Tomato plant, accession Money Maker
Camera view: horizontal (90 deg, fisheye); turntable rotation: 210 degrees
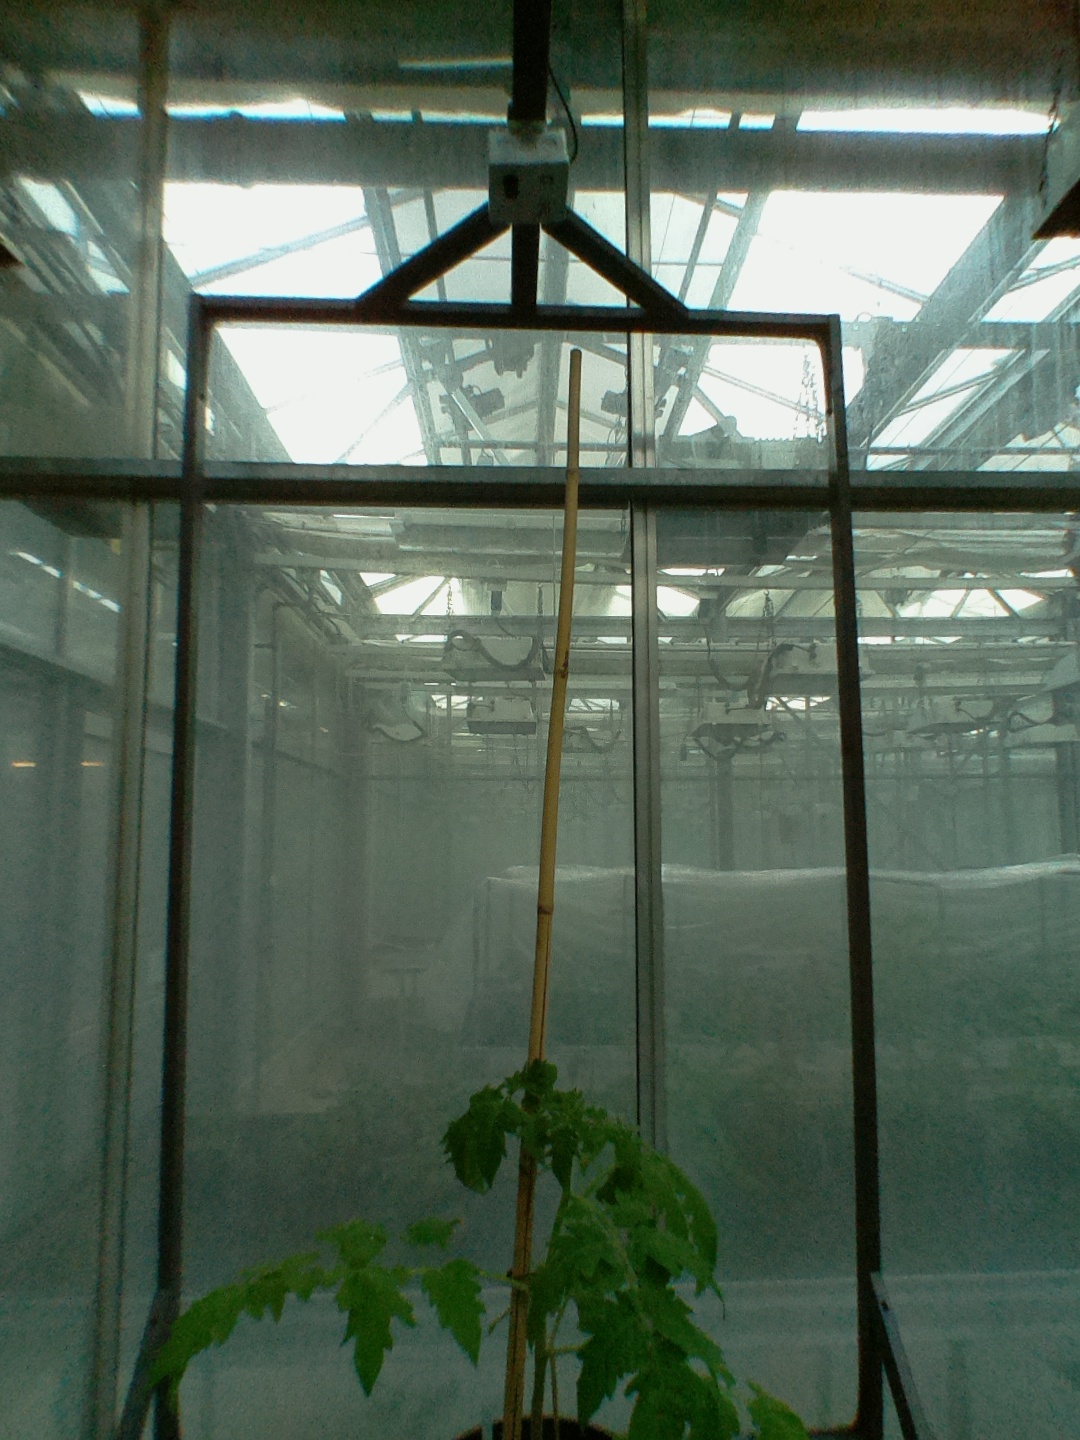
BBCH growth stage 13: 6 of true leaves visible